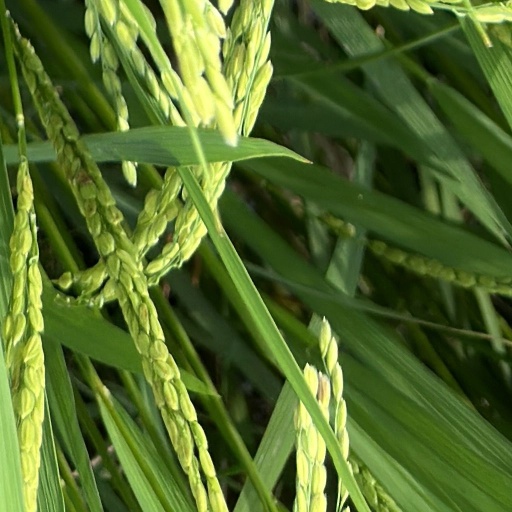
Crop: rice